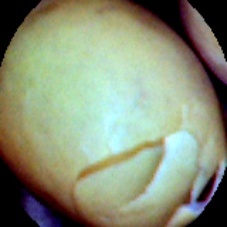
Label: Skin-damaged